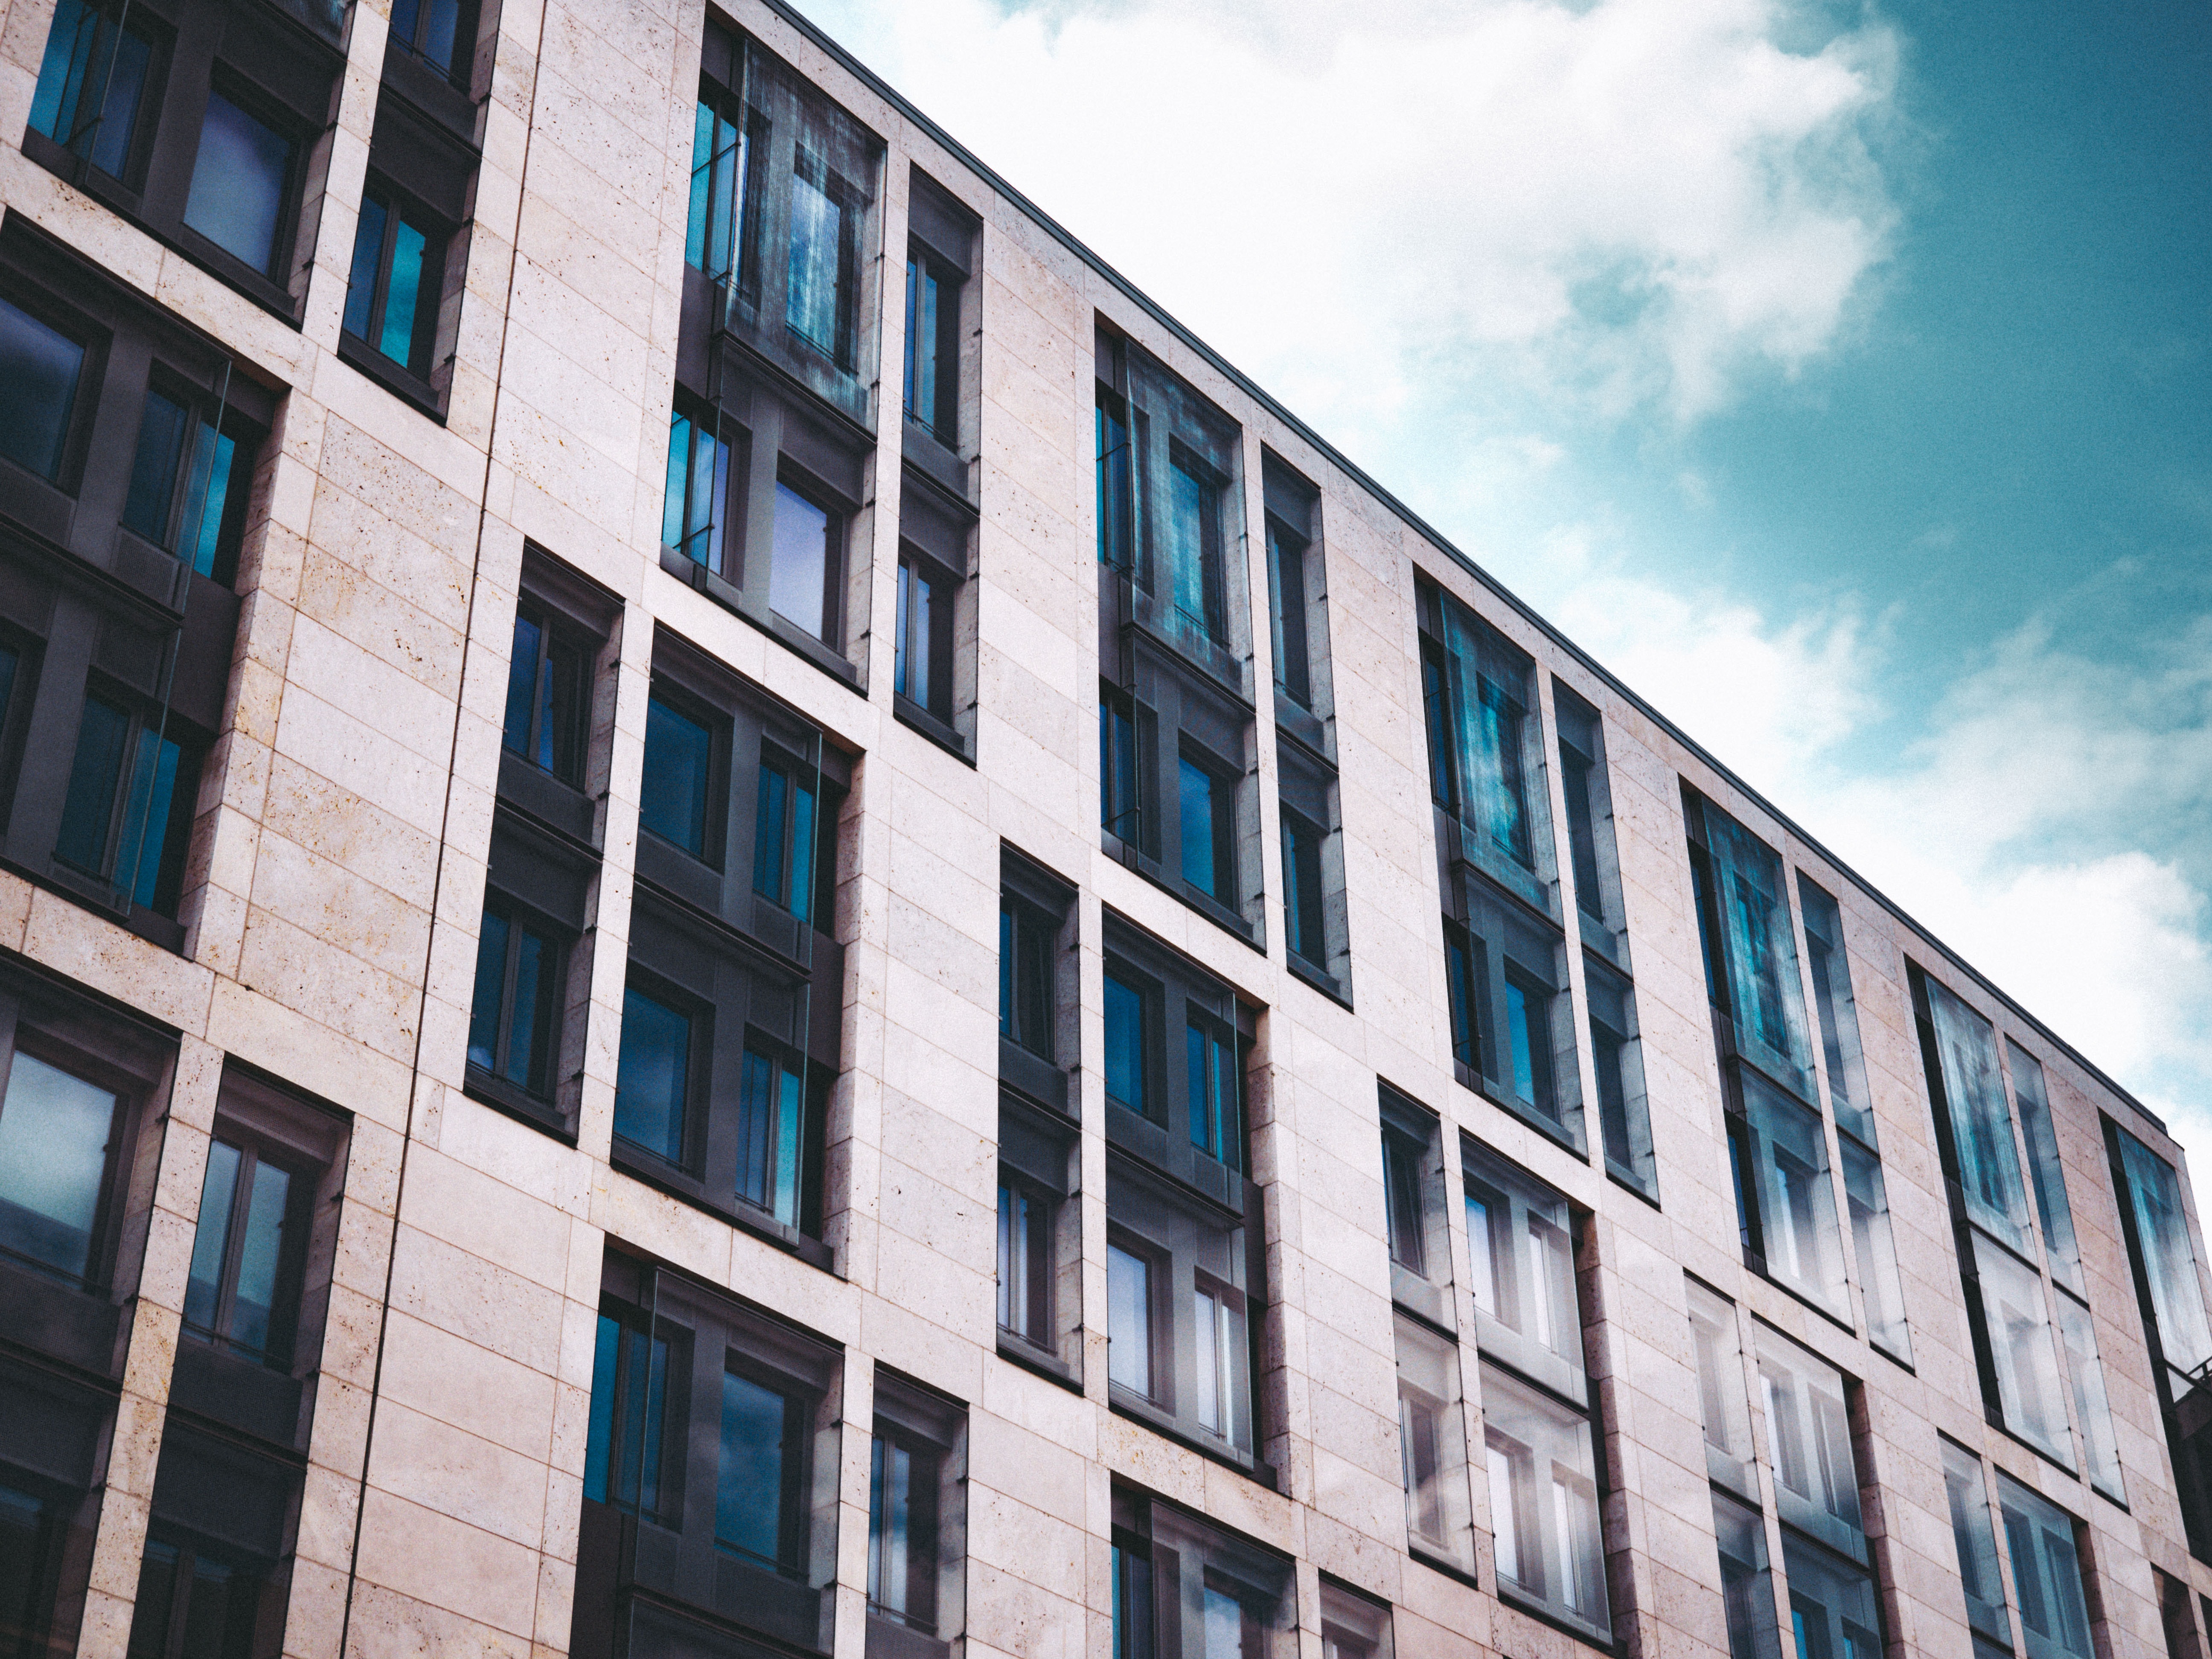
architecture, blue, daytime, building, urban area, facade, sky, property, wall, apartment, real estate, reflection, window, commercial building, city, line, house, metropolitan area, mixed use, neighbourhood, design, condominium, Material property, residential area, tree, room, glass, home, urban design, tower block, metropolis